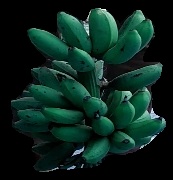
Variety: rasbale
Grade: grade3